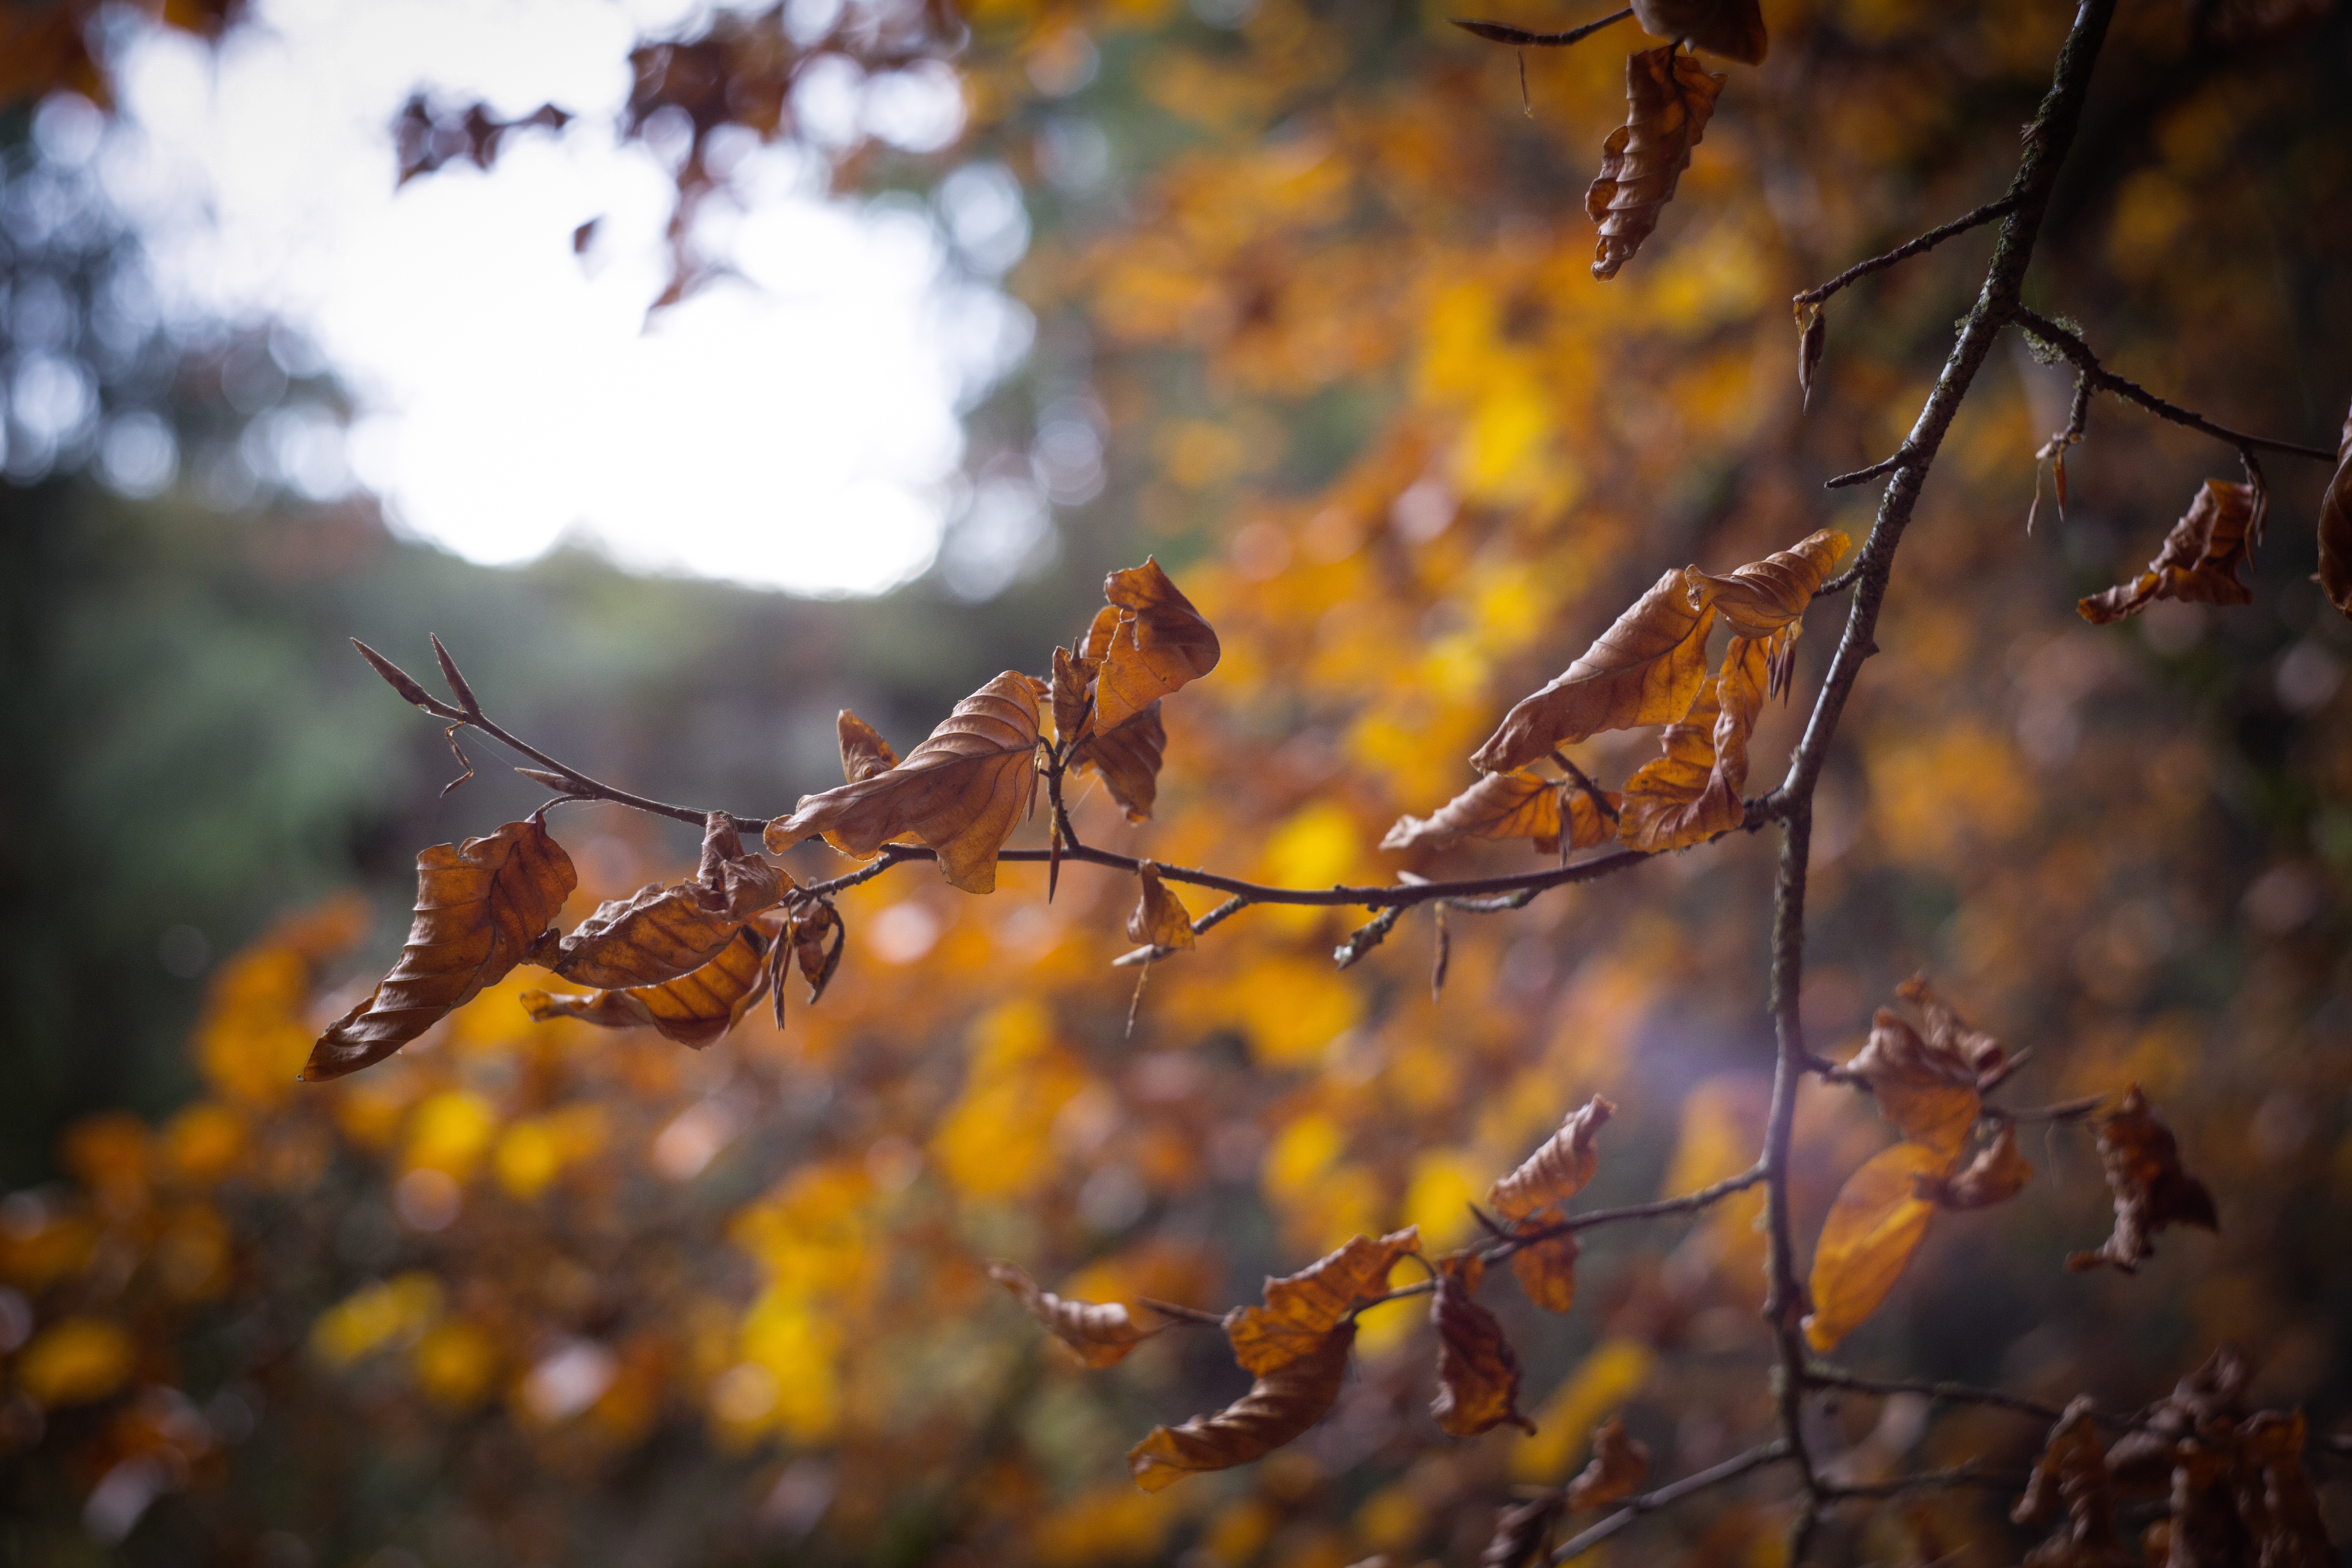
tree, nature, forest, branch, bokeh, plant, vintage, retro, sunlight, morning, leaf, flower, autumn, brown, colorful, season, twig, leaves, branches, withered, deciduous, woodland, helios, faded, transient, time of year, swirly, woody plant